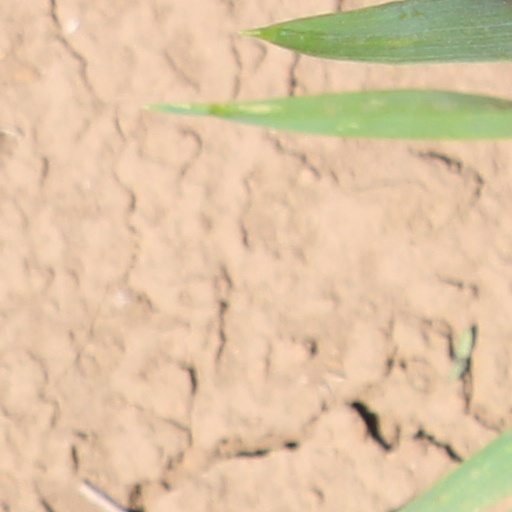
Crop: wheat